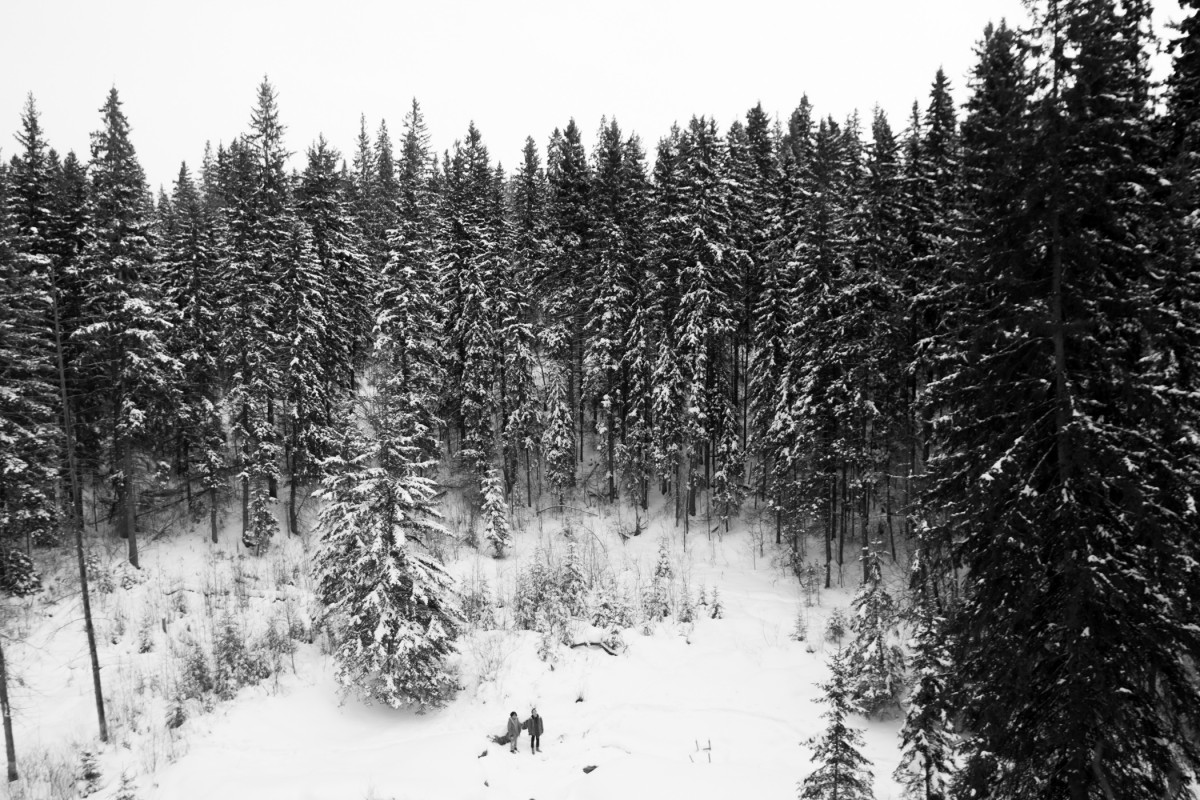
Tags: nature, wilderness, branch, snow, winter, black and white, weather, fir, season, conifer, spruce, woodland, habitat, ecosystem, monochrome photography, natural environment, atmospheric phenomenon, woody plant, temperate coniferous forest